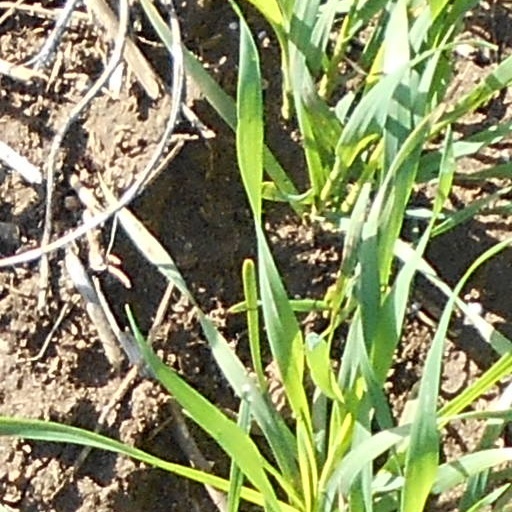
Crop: wheat